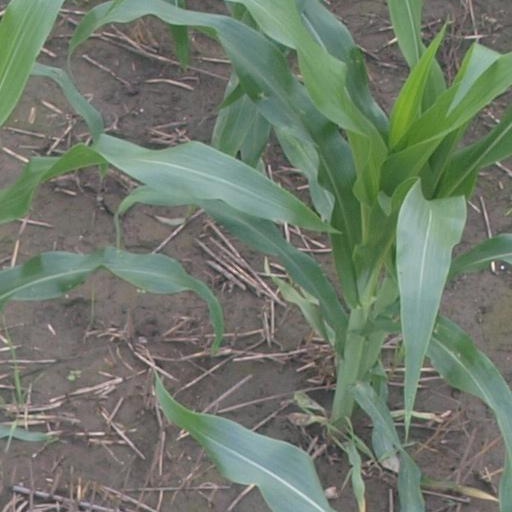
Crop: maize; corn